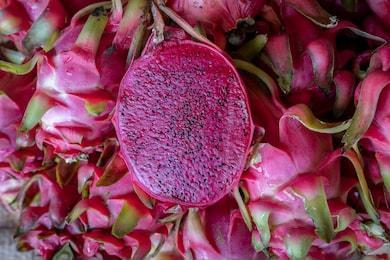
Label: Dragonfruit